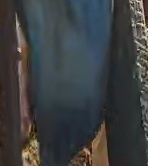
Face region: mouth_nostrils (mouth_chin_nostrils_and_profile)
Pain indicator: moderately_present